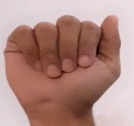
ASL sign: A